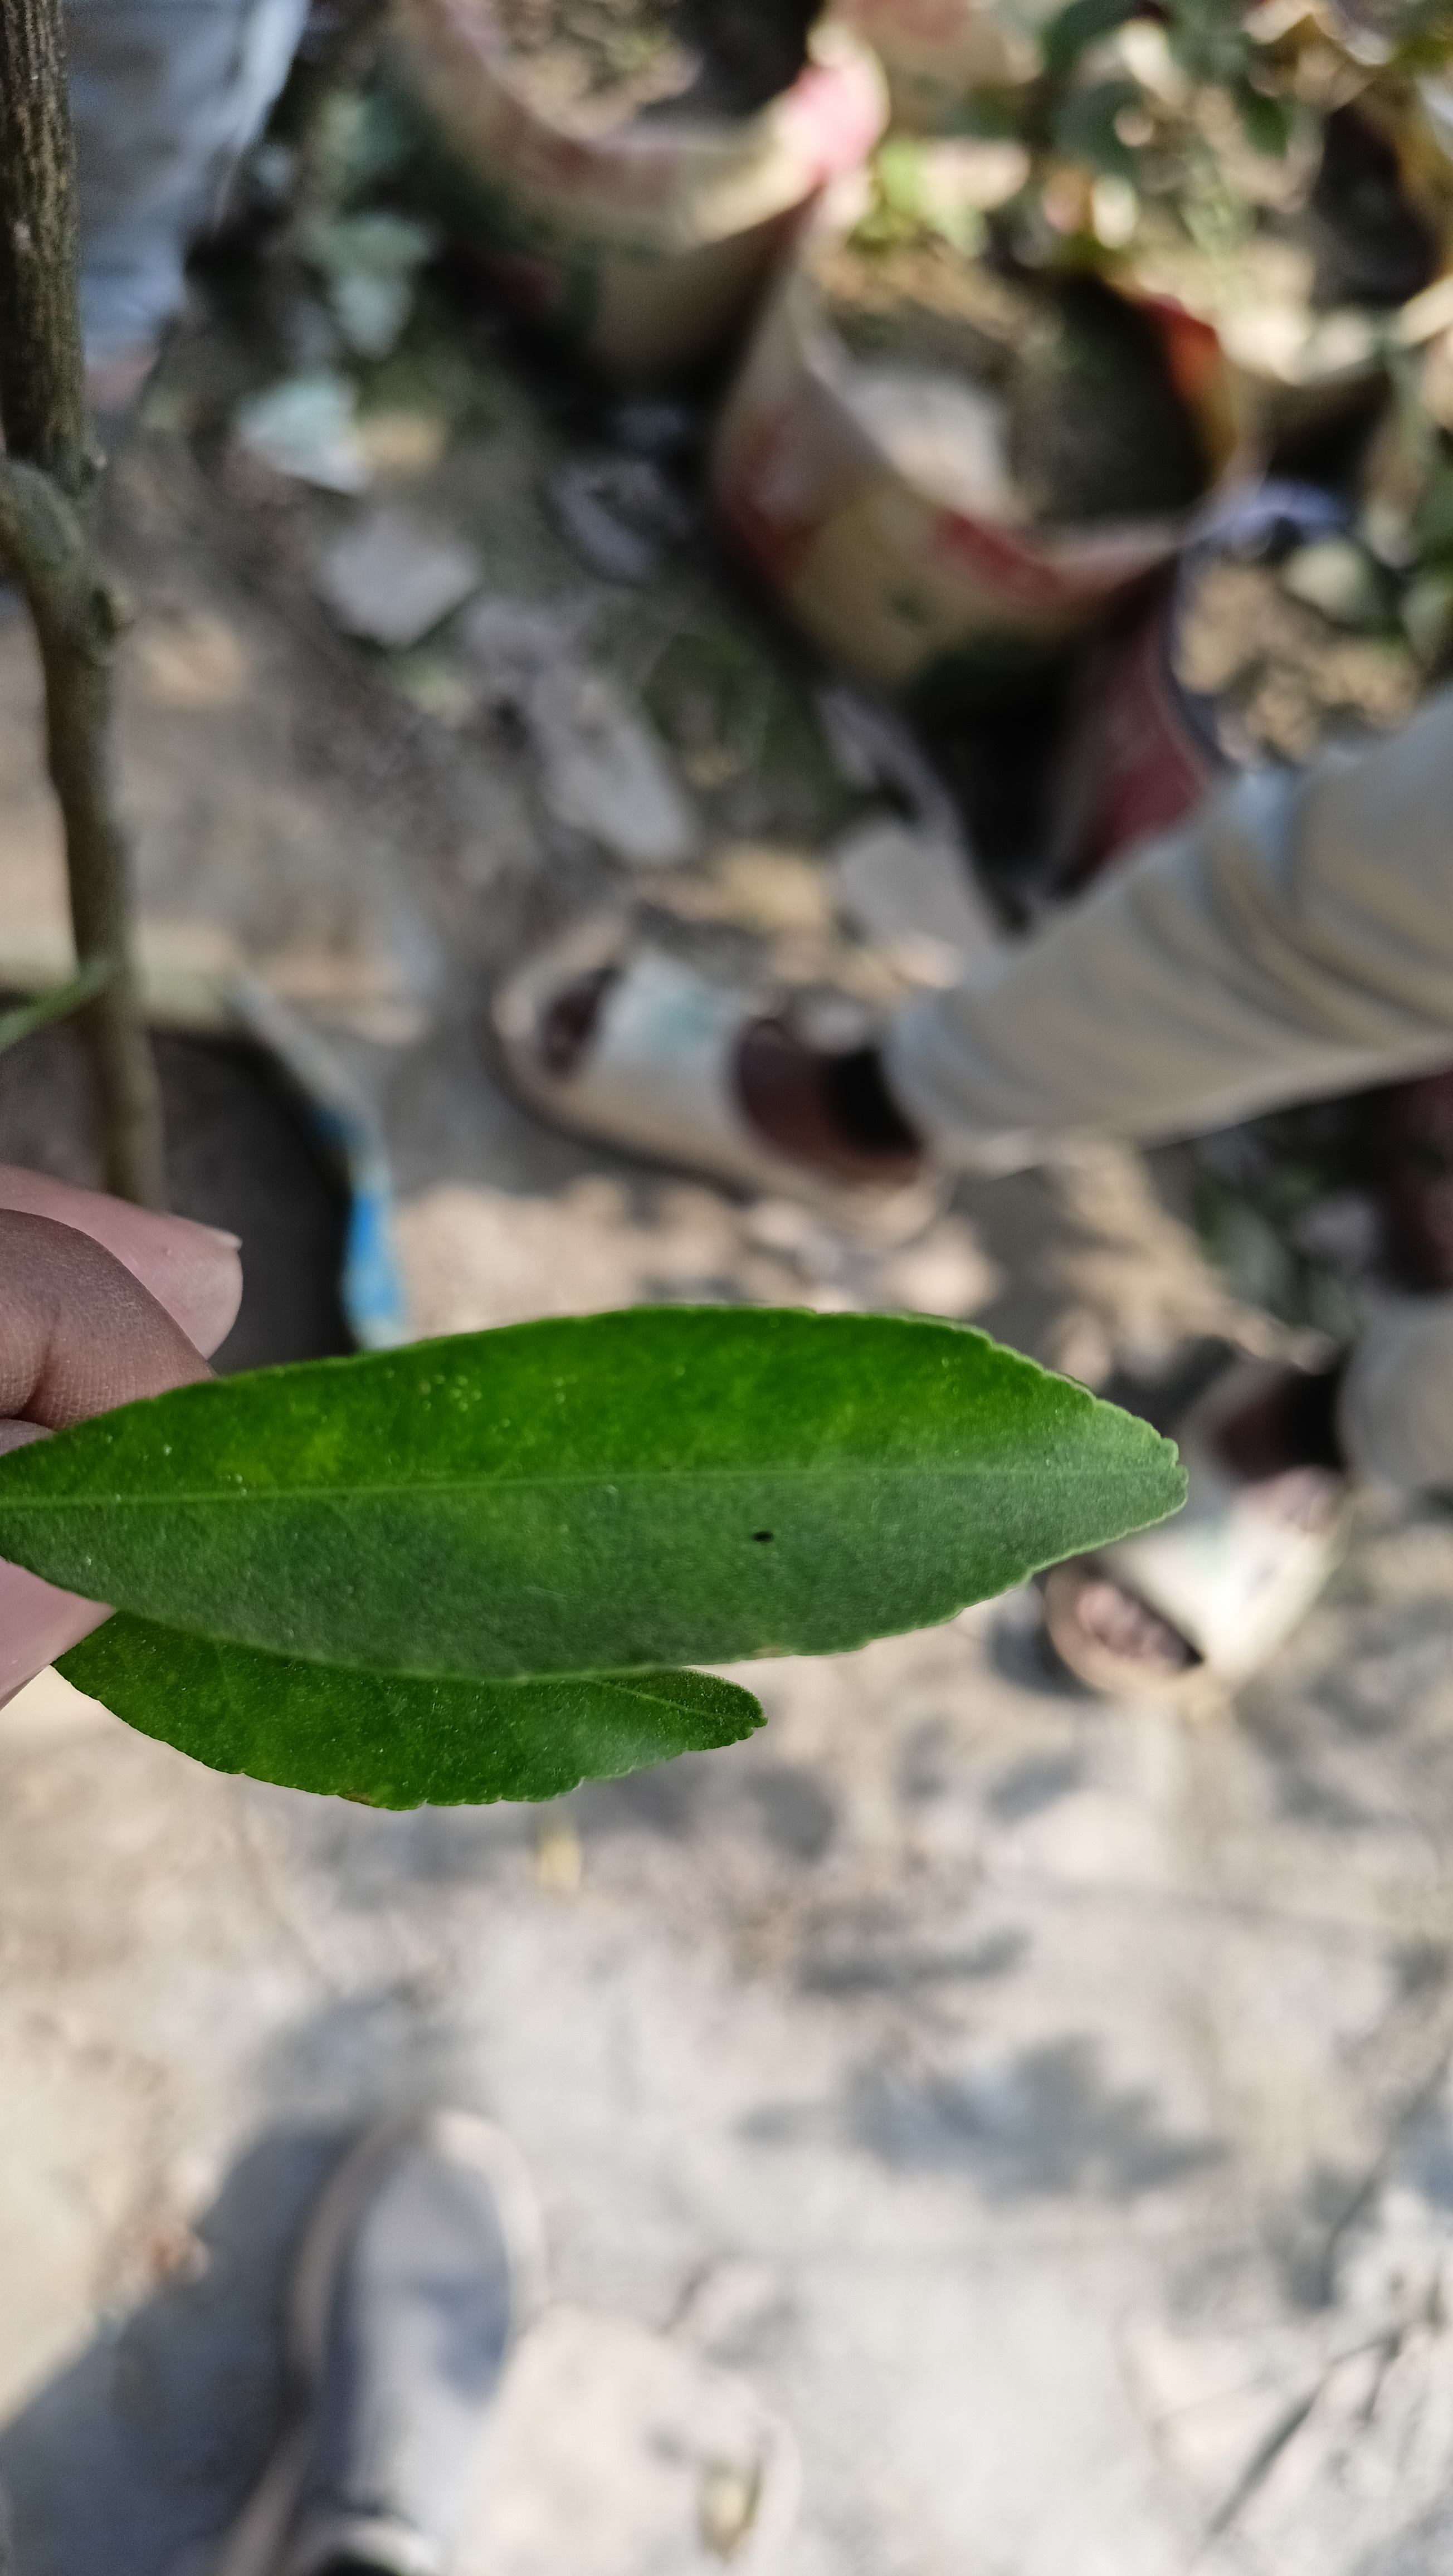
Mandarin leaf variety: Mandaring